German rescue swimming badge

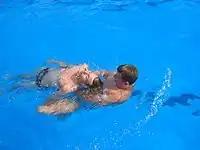
Rescue swimmer applying the pulling stroke.

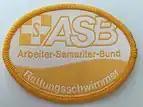
Rescue swimming badge in gold as awarded by the ASB

Wasserrettung im ASB (in German)